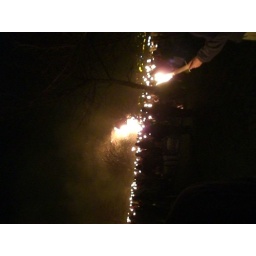
torchlight proccession...followed by wooden horse burning. ah, just like home.